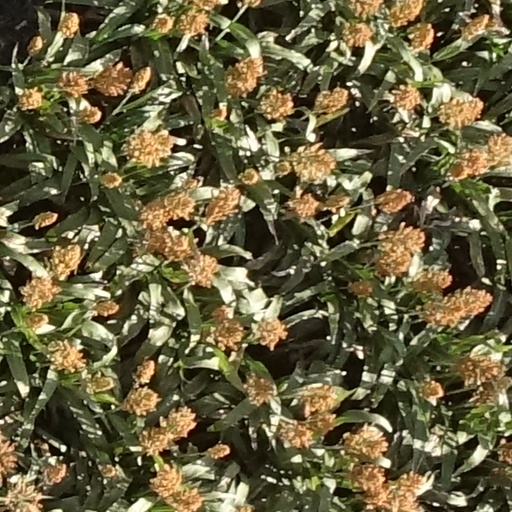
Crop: sorghum